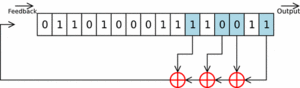
Un registre à décalage à rétroaction linéaire, ou LFSR, est un dispositif électronique ou logiciel qui produit une suite de bits qui peut être vue comme une suite récurrente linéaire sur le corps fini F₂ à 2 éléments. La notion a été généralisée à n'importe quel corps fini.
Dans le domaine de l'électronique numérique, un registre à décalage est un registre, c'est-à-dire un ensemble de bascules synchrones, dont les bascules sont reliées une à une, à l'exception de deux bascules qui ne sont pas forcément reliées. À chaque cycle d'horloge, le nombre représenté par ces bascules est mis à jour. Le concept de décalage permet d'insérer une donnée dans le registre, ou la lire, bit par bit en série.